Anti-Hu associated encephalitis

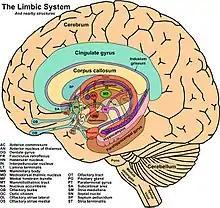
The condition can involve the limbic system of the brain, which mediates key functions within motivation, emotion, learning, and memory.

Anti-Hu associated encephalitis is a syndrome associated with cancer. However, occasionally it occurs without cancer being present. Proteins react within the brain and change behavior and basic biological functions. Primarily adults contract this illness, and typically they have an underlying cancer that is either undiagnosed, diagnosed, in remission, or cured.